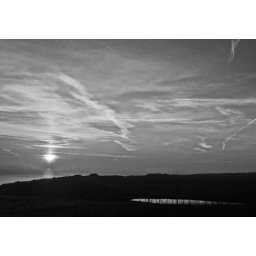
sunrise in black and white 1